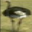
Label: bird